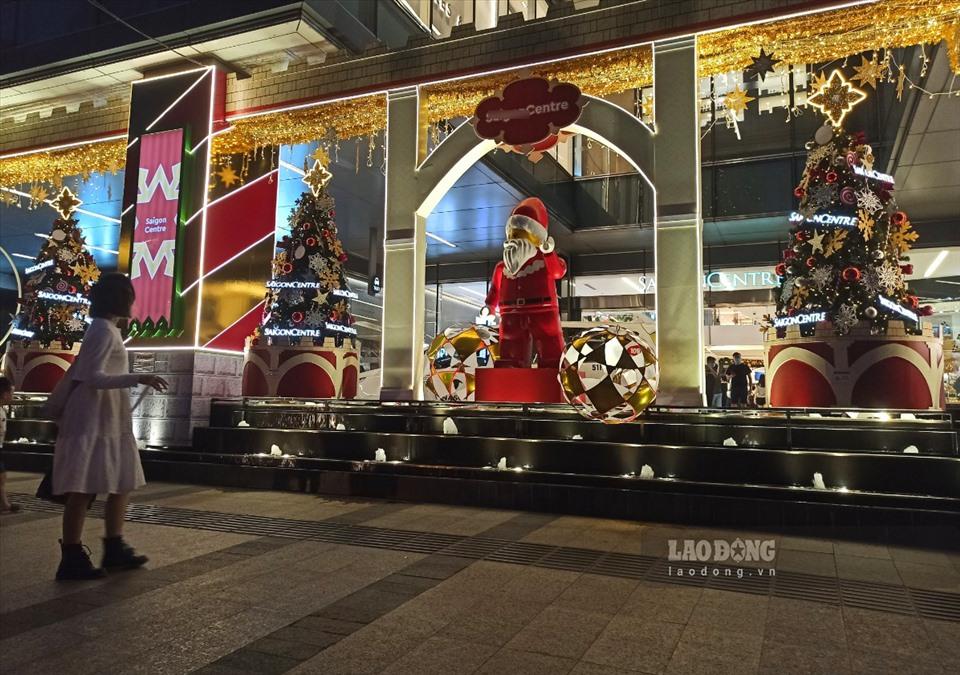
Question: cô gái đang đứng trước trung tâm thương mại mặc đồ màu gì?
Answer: màu trắng